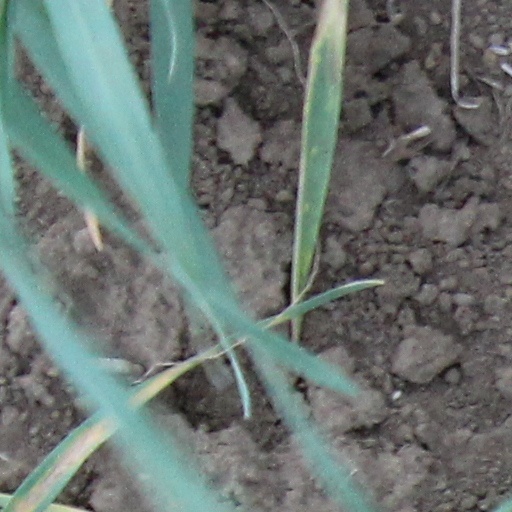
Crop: wheat